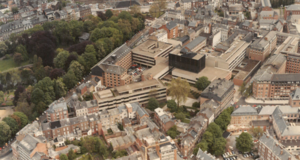
Vue générale du campus réalisé par Roger Bastin au coeur de la ville. Le bâtiment de la BUMP se trouve au centre de l'image
La Bibliothèque universitaire Moretus Plantin est la bibliothèque de l’Université de Namur. Initiée par le père Moretus Plantin en 1921 une bibliothèque centrale est dotée d'un nouveau bâtiment, inauguré en 1979. Ce bâtiment a été construit, à l’instar du campus environnant, selon les plans de l’architecte namurois Roger Bastin.
Roger Bastin est un architecte belge. Il a particulièrement contribué à l'aspect actuel de Namur, où il avait son atelier, mais sa renommée s'est étendue à la Belgique et à l'étranger. Il fut membre de l'Académie royale de Belgique.